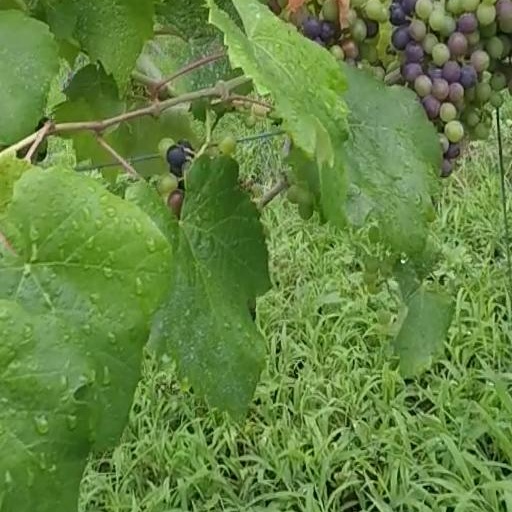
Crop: grape